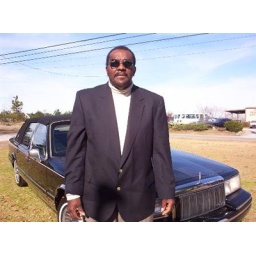
Leonard poses for picture at his residence in Mcduffie county Georgia standing in front of his black lincoln town car